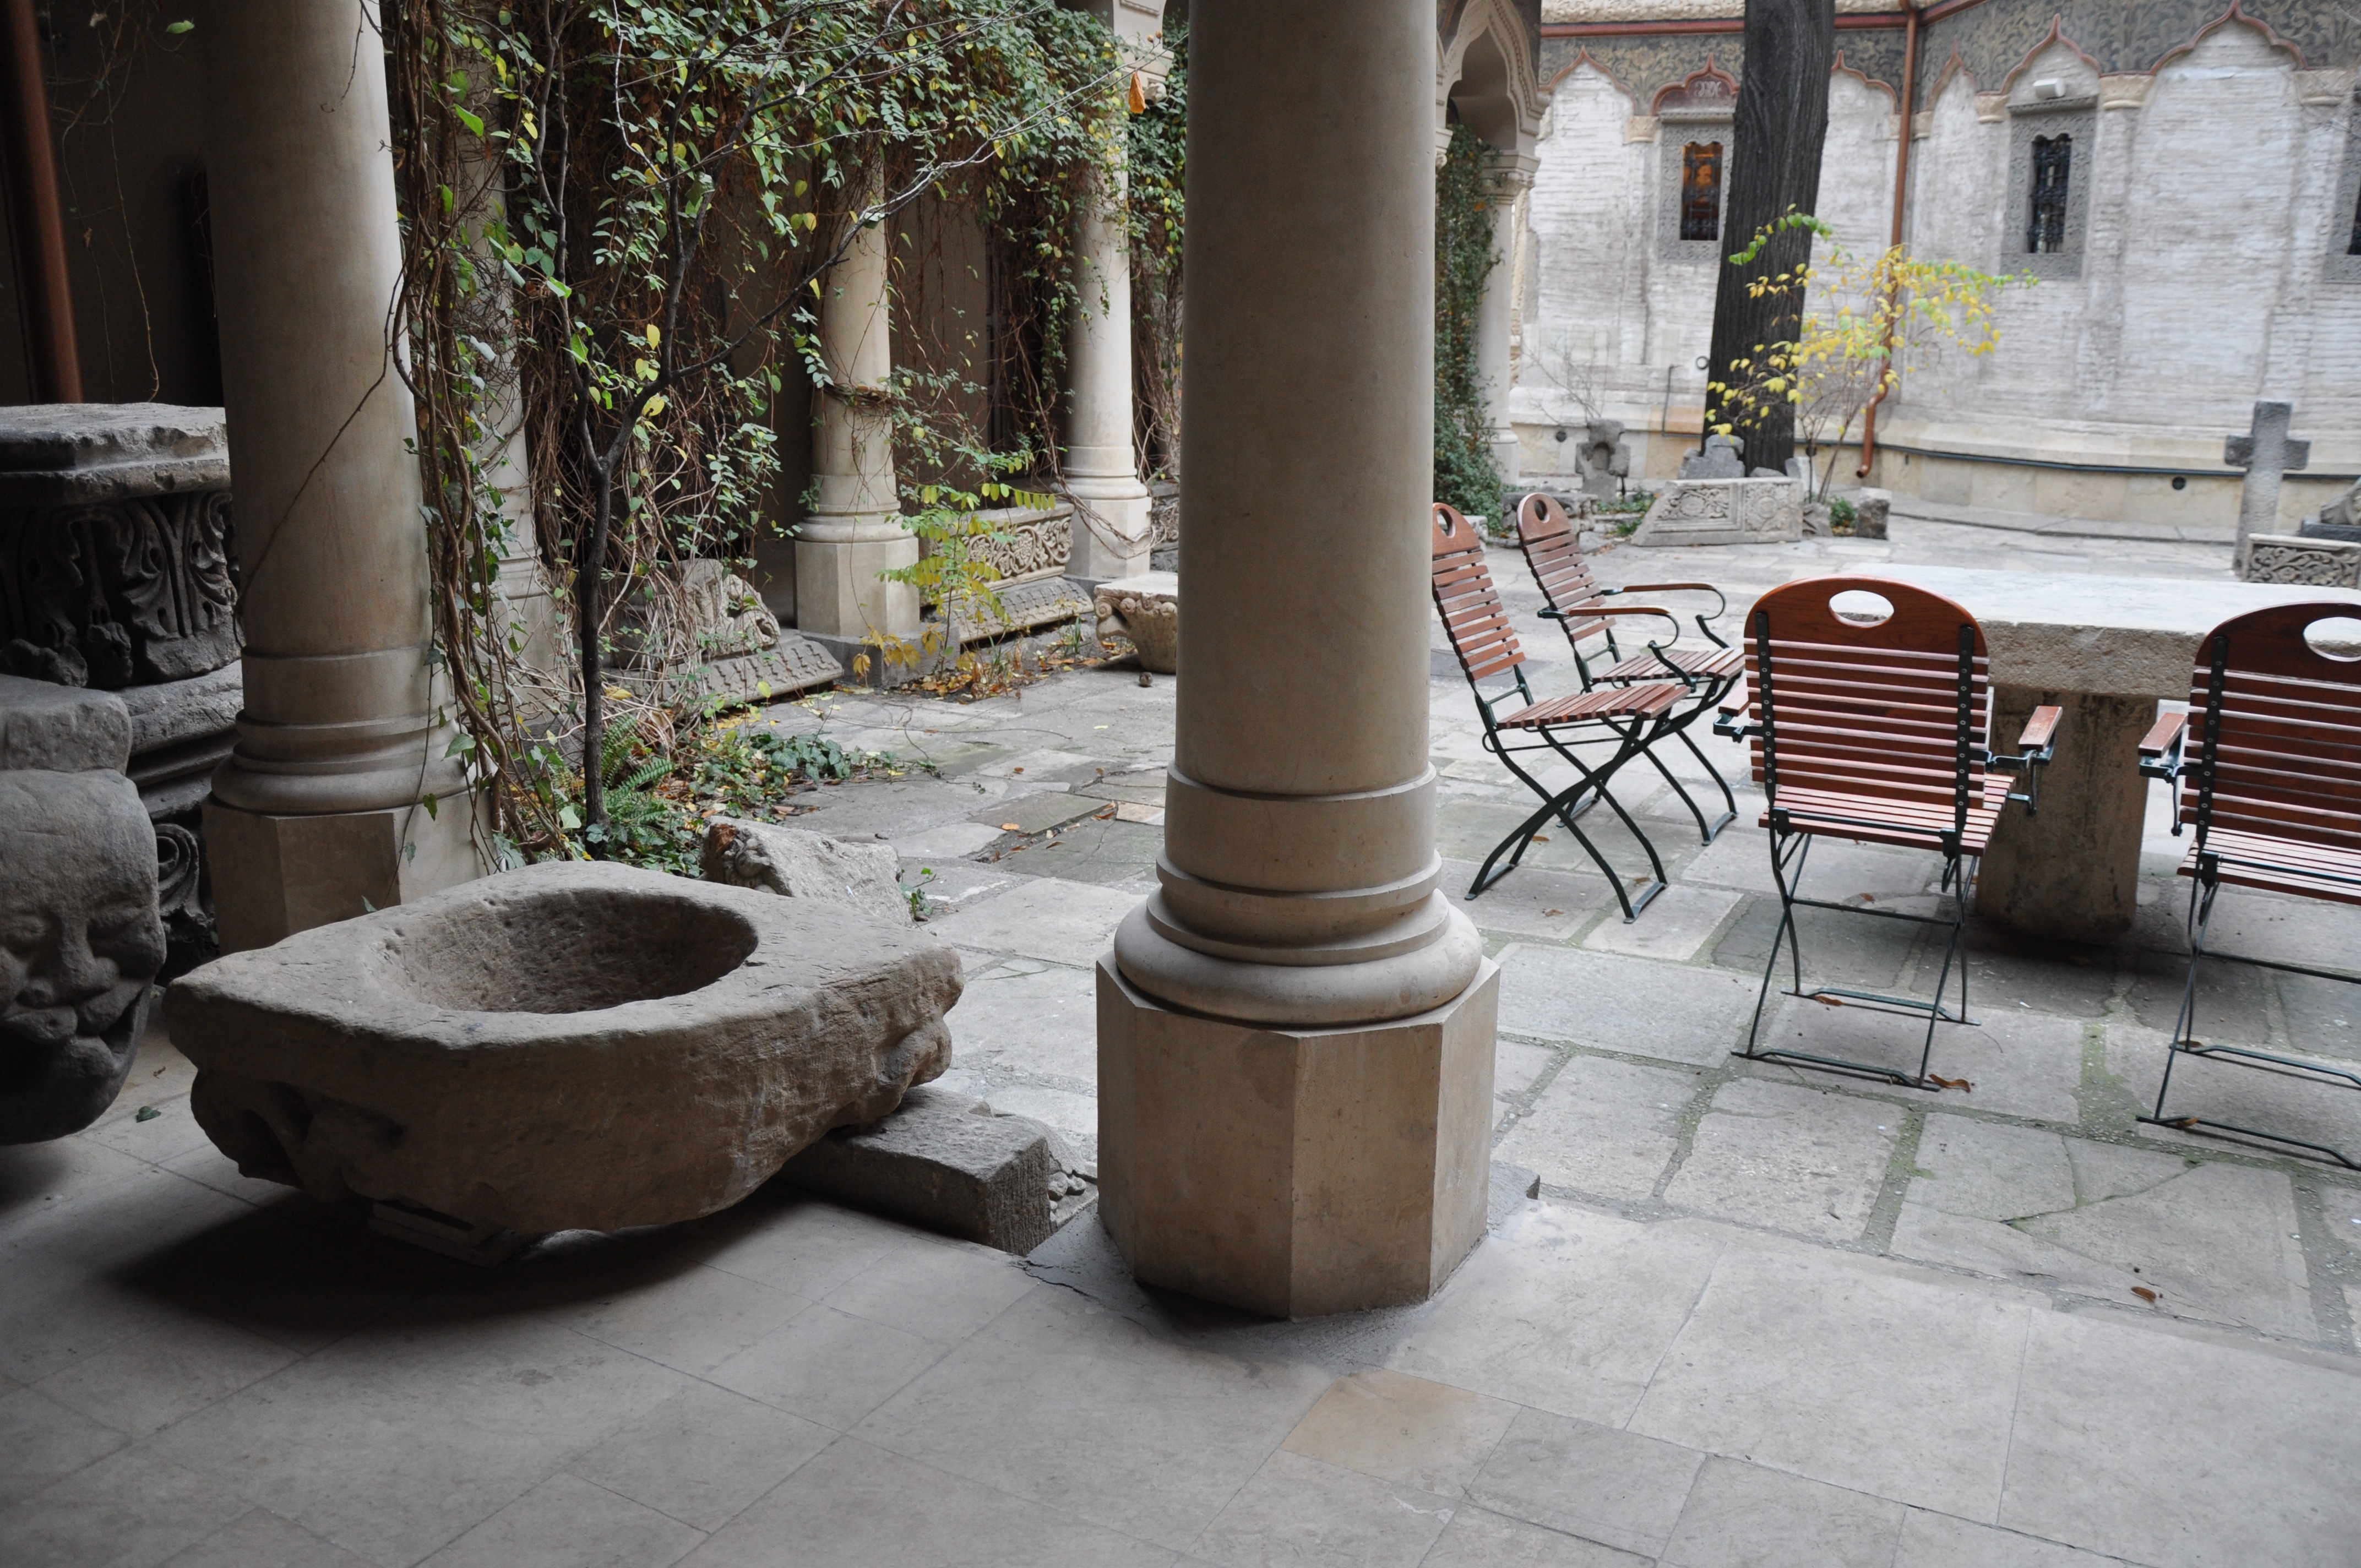
architecture, wood, photography, building, monument, photo, europe, column, backyard, religion, church, christian, photos, religious, free, de, courtyard, monastery, churches, fotografie, christianity, romana, orthodox, eastern, water feature, romania, bucharest, convent, bor, biserica, arhitectura, orthodoxy, romanian, ortodoxa, patrimoniu, ortodox, manastirea, manastire, ortodoxia, ortodoxie, ecclesiastical, bisericeasc, cladire, edificiu, bucuresti, centrulvechi, lipscani, lmibiiaa19464, stavro, stavropoleos, brancovenesc, 1724, cre tinism, cre tin, man made object, ancient history